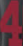
Number: 4